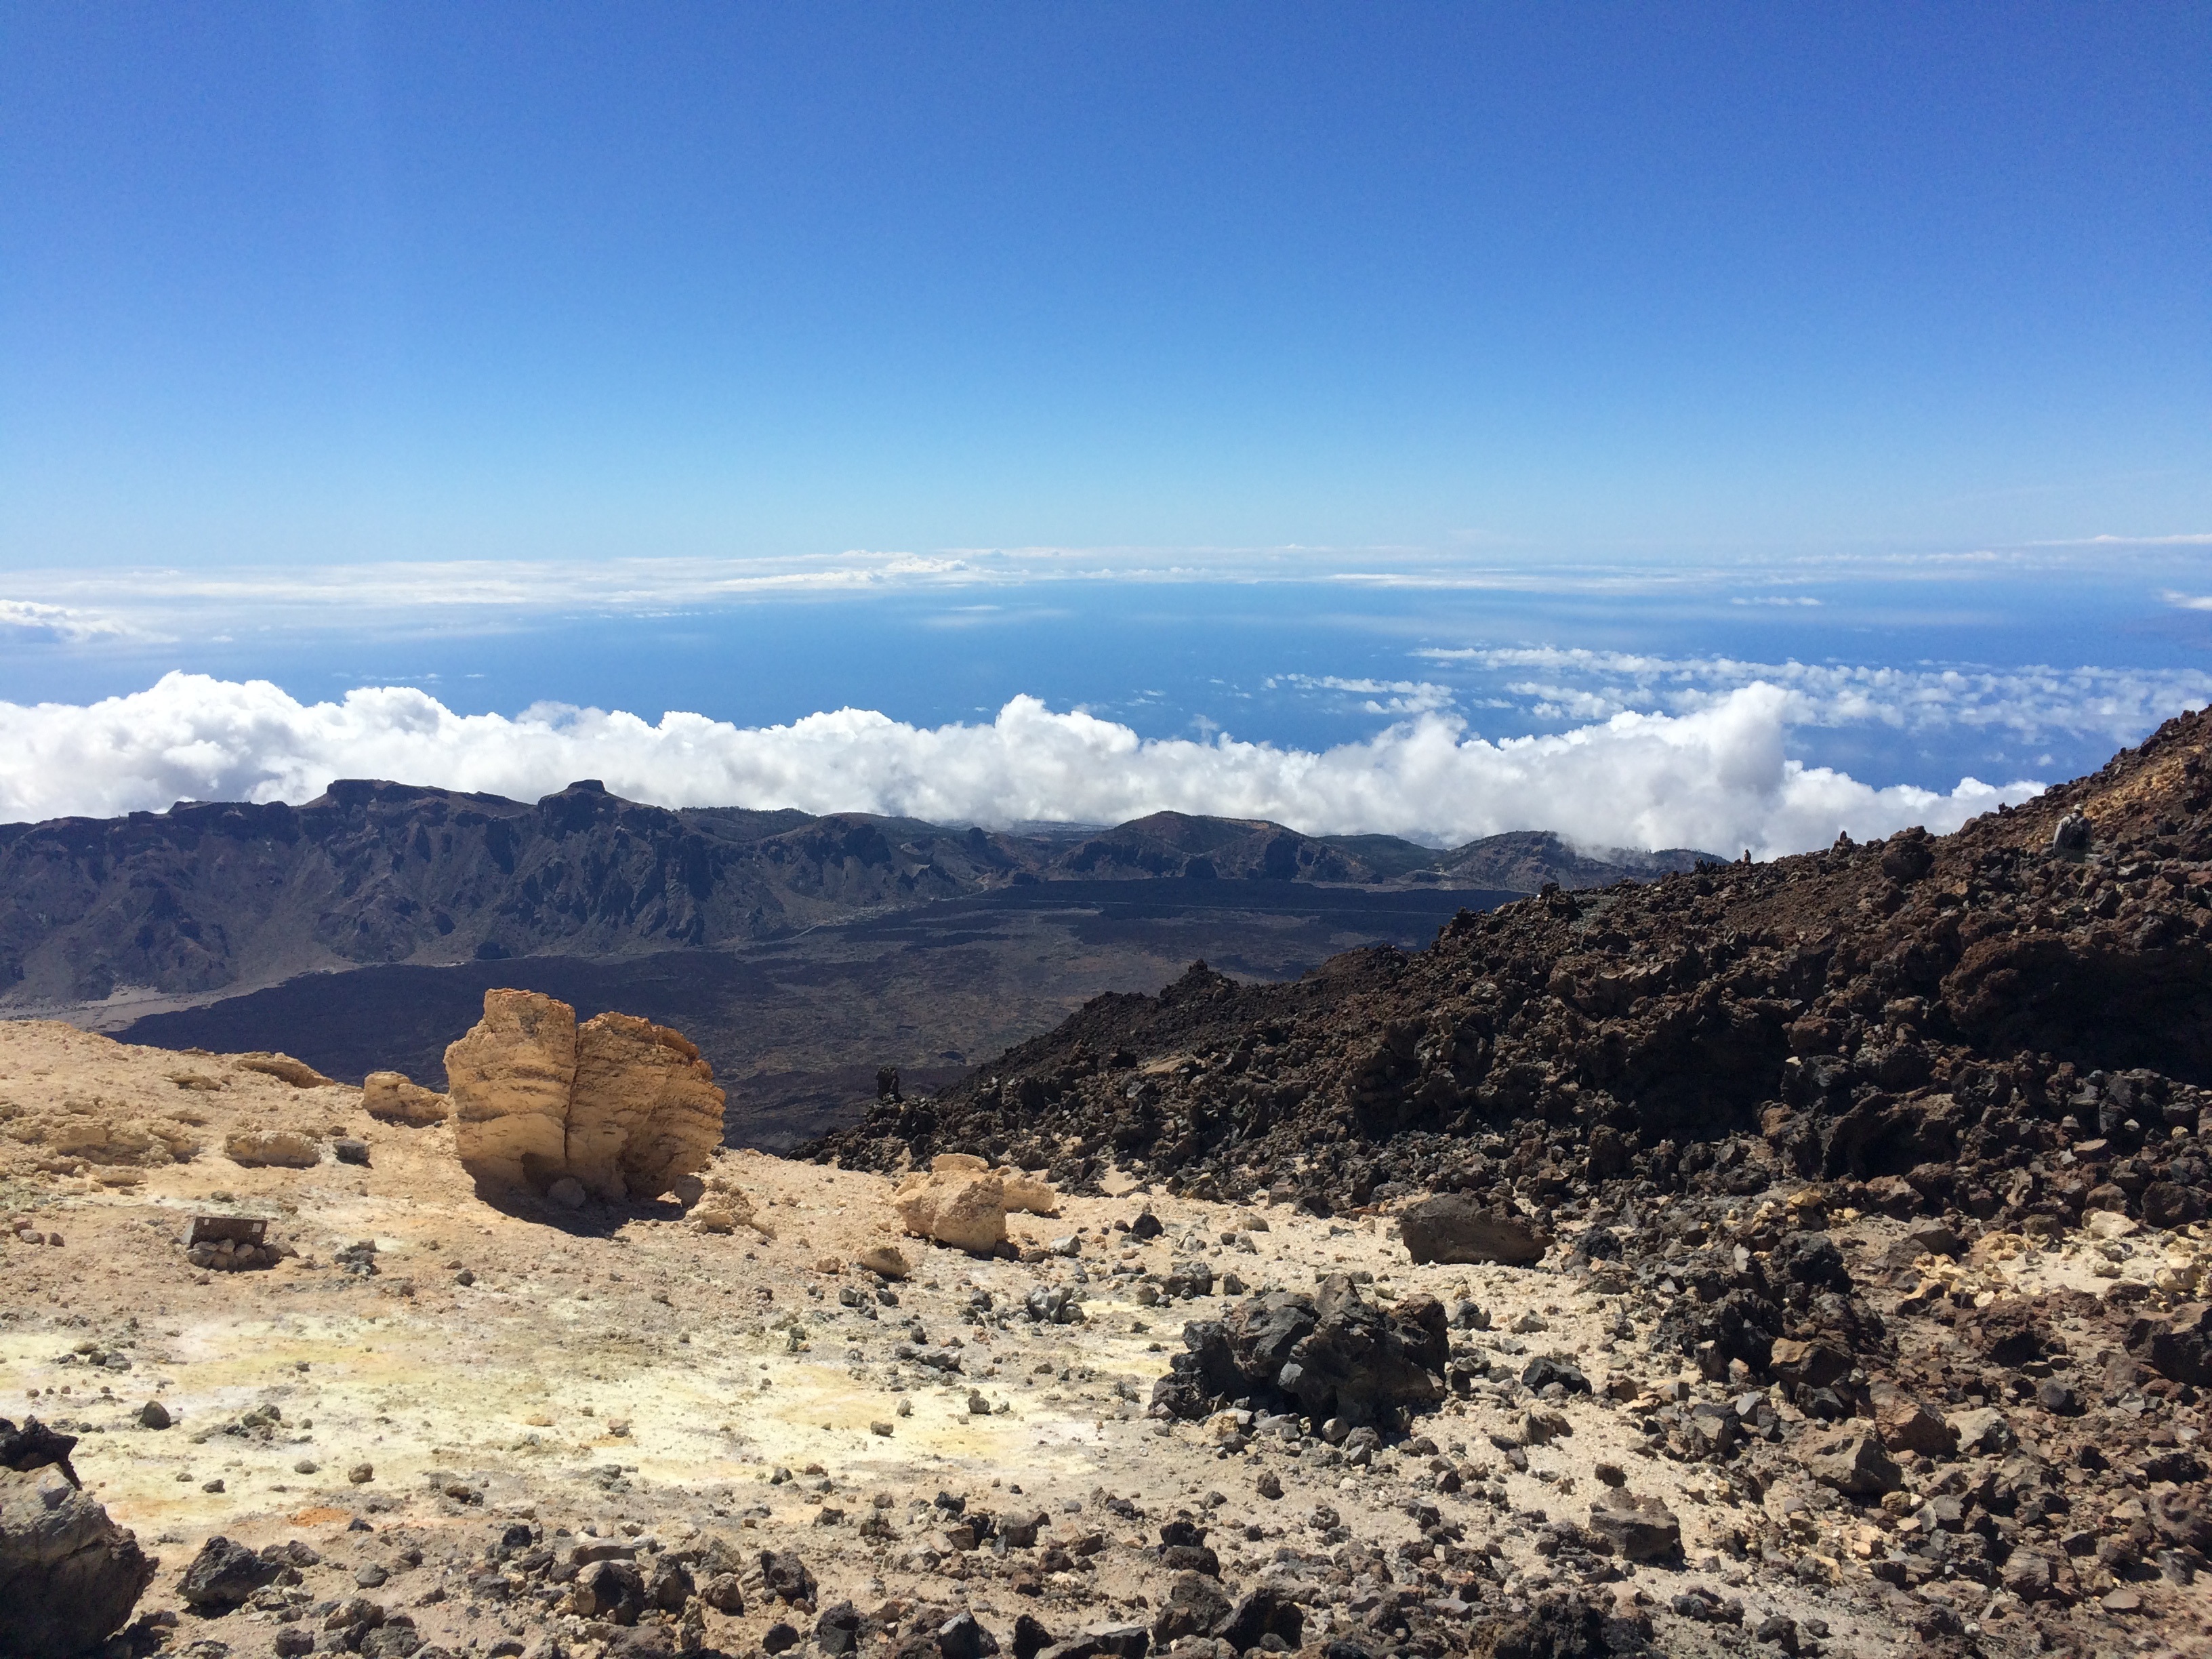
landscape, rock, wilderness, walking, mountain, snow, hill, adventure, barren, valley, mountain range, ridge, summit, geology, plateau, fell, wadi, landform, natural environment, geographical feature, mountainous landforms